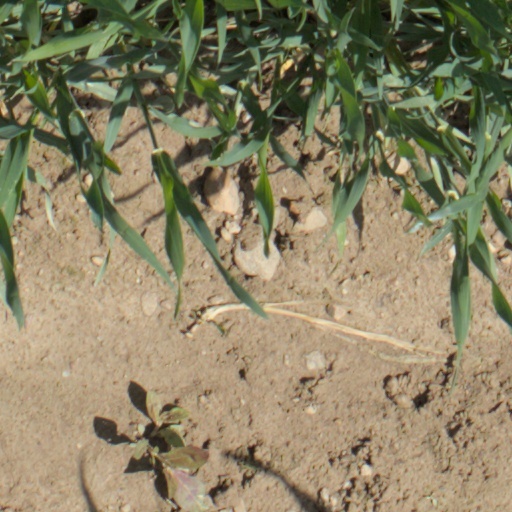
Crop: wheat